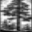
Label: pine_tree